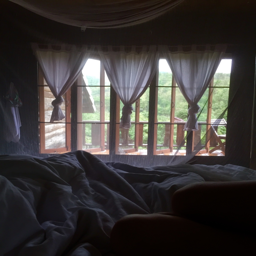
our room looked out into the jungle with the elephants passing by several times each day